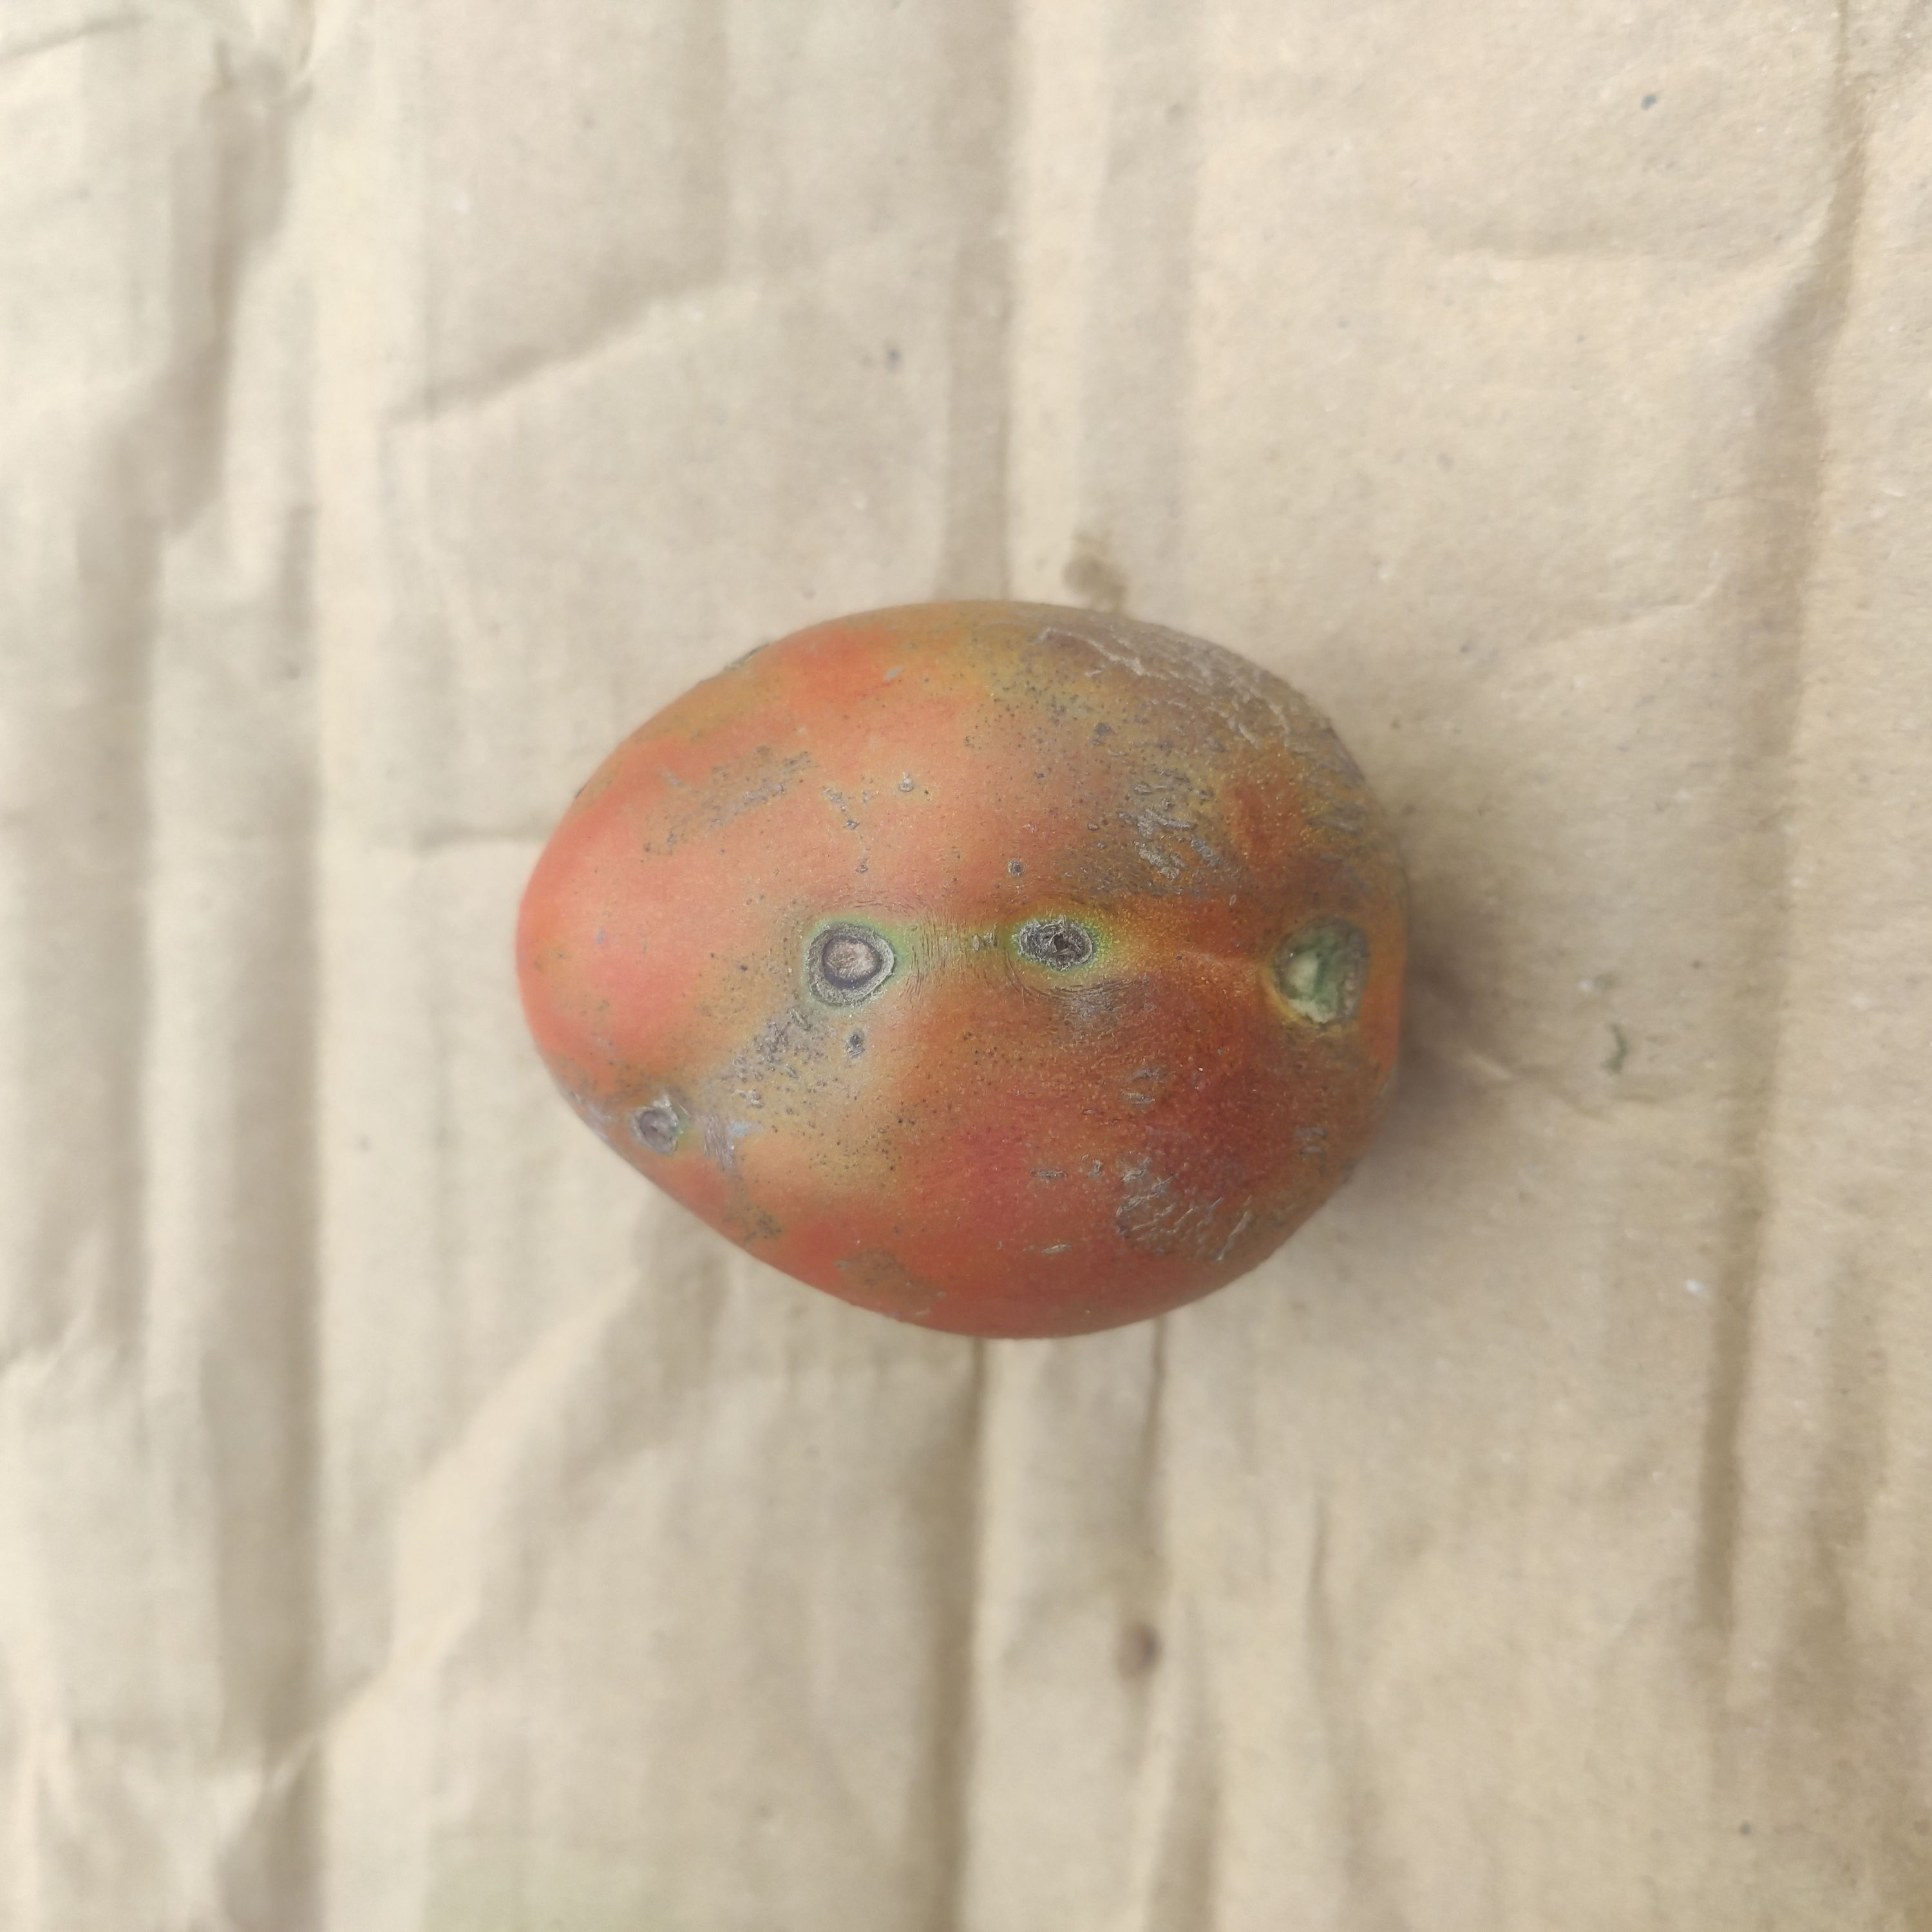
Fruit: tomatoes
Grade: 2nd-grade